Mount Rainier Scenic Railroad locomotives

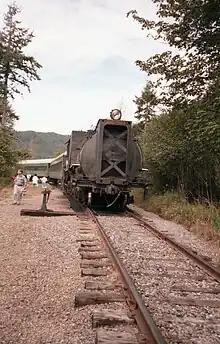
No. 5's distinct Vanderbilt style tender

Built by H.K. Porter in June 1885 for the Satsop Railroad as their #1. This locomotive is one of only four standard gauge Porter 0-4-2T's ever built for the logging industry in Washington State, and was the first rod steam locomotive in Mason County. Originally named "Currie," then later the "C.F. White," the #1 hauled logs and performed other switching duties for several railroad entities, all of which were components of the Simpson Logging Company, which exists today as the Simpson Timber Company. Satsop RR #1 became the Washington Southern Railroad #1 in 1891, then the Peninsular Railway #1 in 1895, followed by the Shelton Logging Co. #1 in 1899. Three years later, the #1 was once again a Peninsular Railway Co. engine, but renumbered to #6. Finally in 1935, the #6 became Simpson Logging Co. #1. After 60+ years of service, the Porter was placed on display at Simpson's Camp Grisdale as Satsop #1, the "C.F. White."